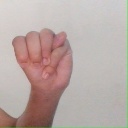
अक्षर: म